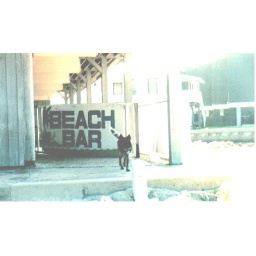
My friends' dog Blackie leaving the bar in Cedar Key